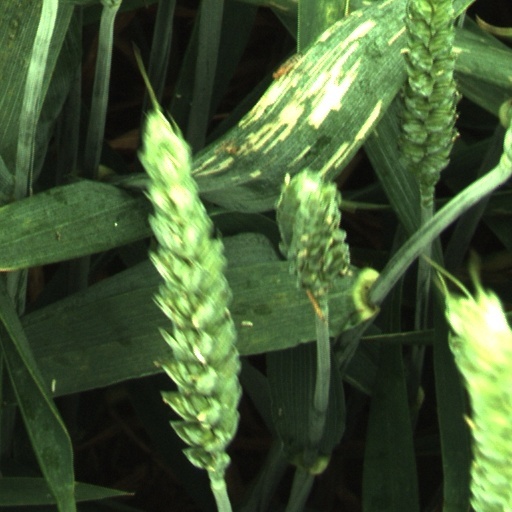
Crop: wheat